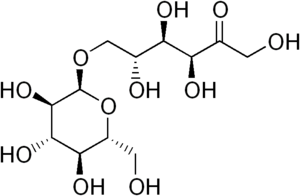
L’isomaltulose est un diholoside naturellement présent dans le miel et la canne à sucre. Produit industriellement à partir du saccharose, il est utilisé comme sucre lent. Il fournit autant d'énergie que ce dernier, cependant l'isomaltulose est absorbé plus lentement. C'est un solide blanc sucré comme le saccharose, mais son pouvoir sucrant est deux fois plus faible.